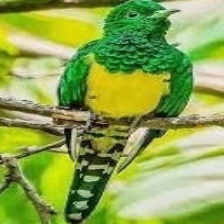
Species: AFRICAN EMERALD CUCKOO
Scientific name: CHRYSOCOCCYX CUPREUS